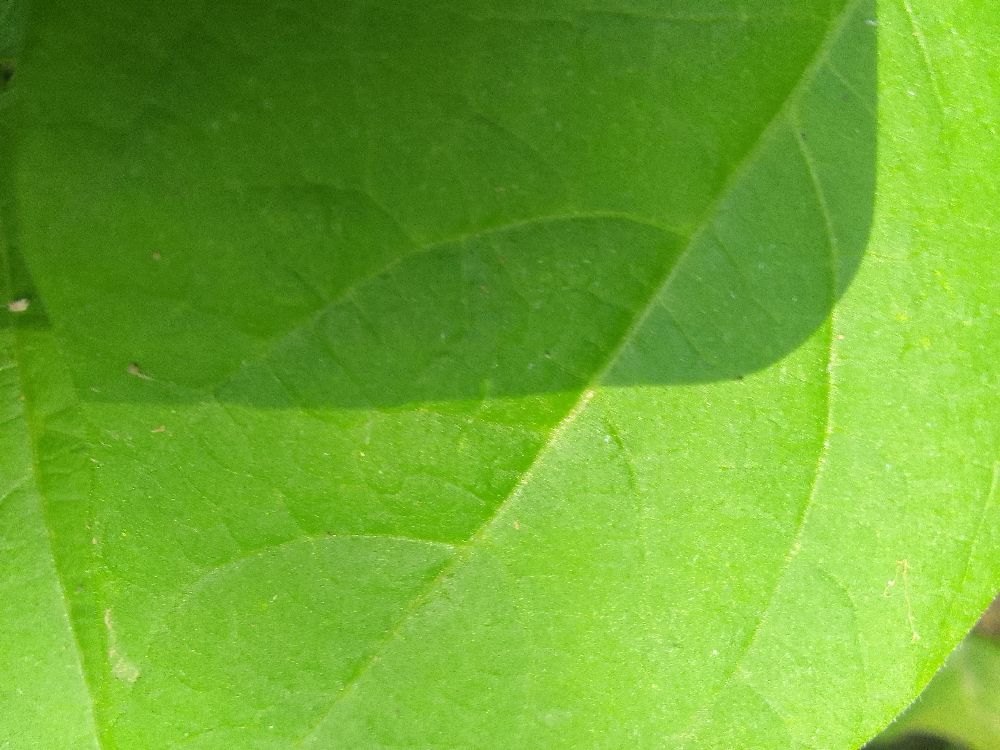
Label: healthy